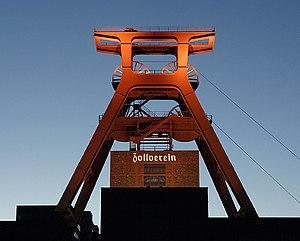
Le complexe militaro-industriel allemand fonctionna à plein régime pendant les deux guerres mondiales. De forme évolutive, il passe des Konzern associés aux marchands de canons et d'obus de la Ruhr en 1914, forme prise par le capitalisme bourgeois lié à de riches familles associées à l'aristocratie prussienne et militaire, à un secteur de l'armement intégré par les nazis comprenant des concepteurs de techniques de pointe qui, en 1945, intéresseront les vainqueurs du deuxième conflit mondial.